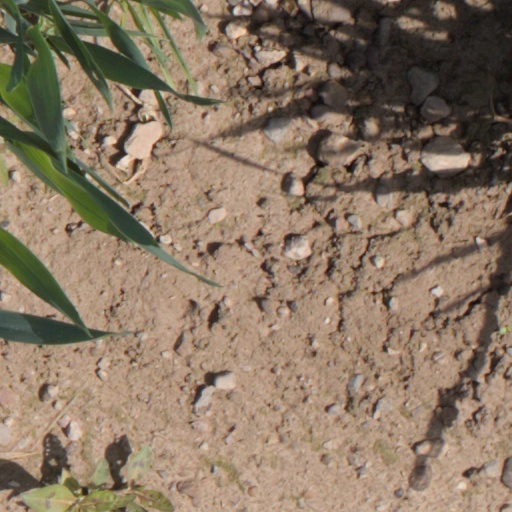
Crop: wheat